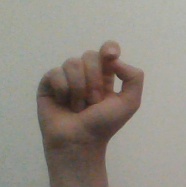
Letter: fa